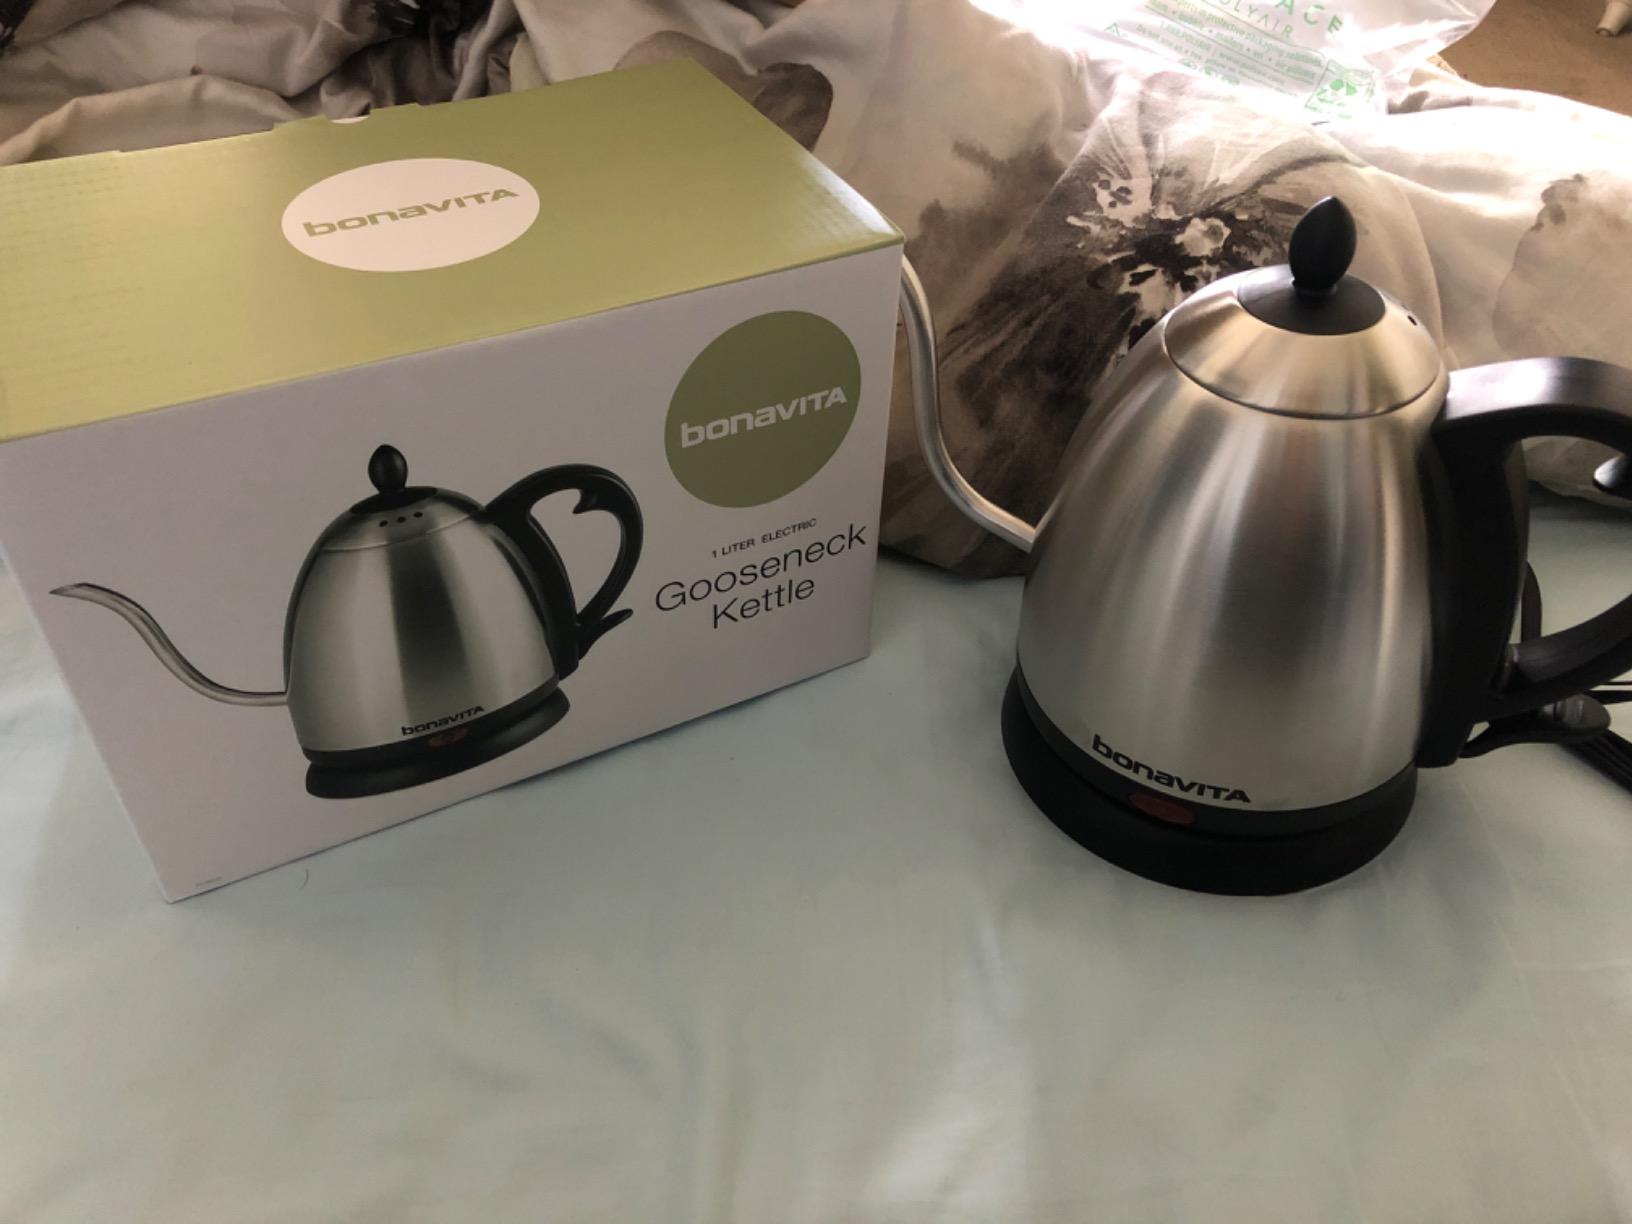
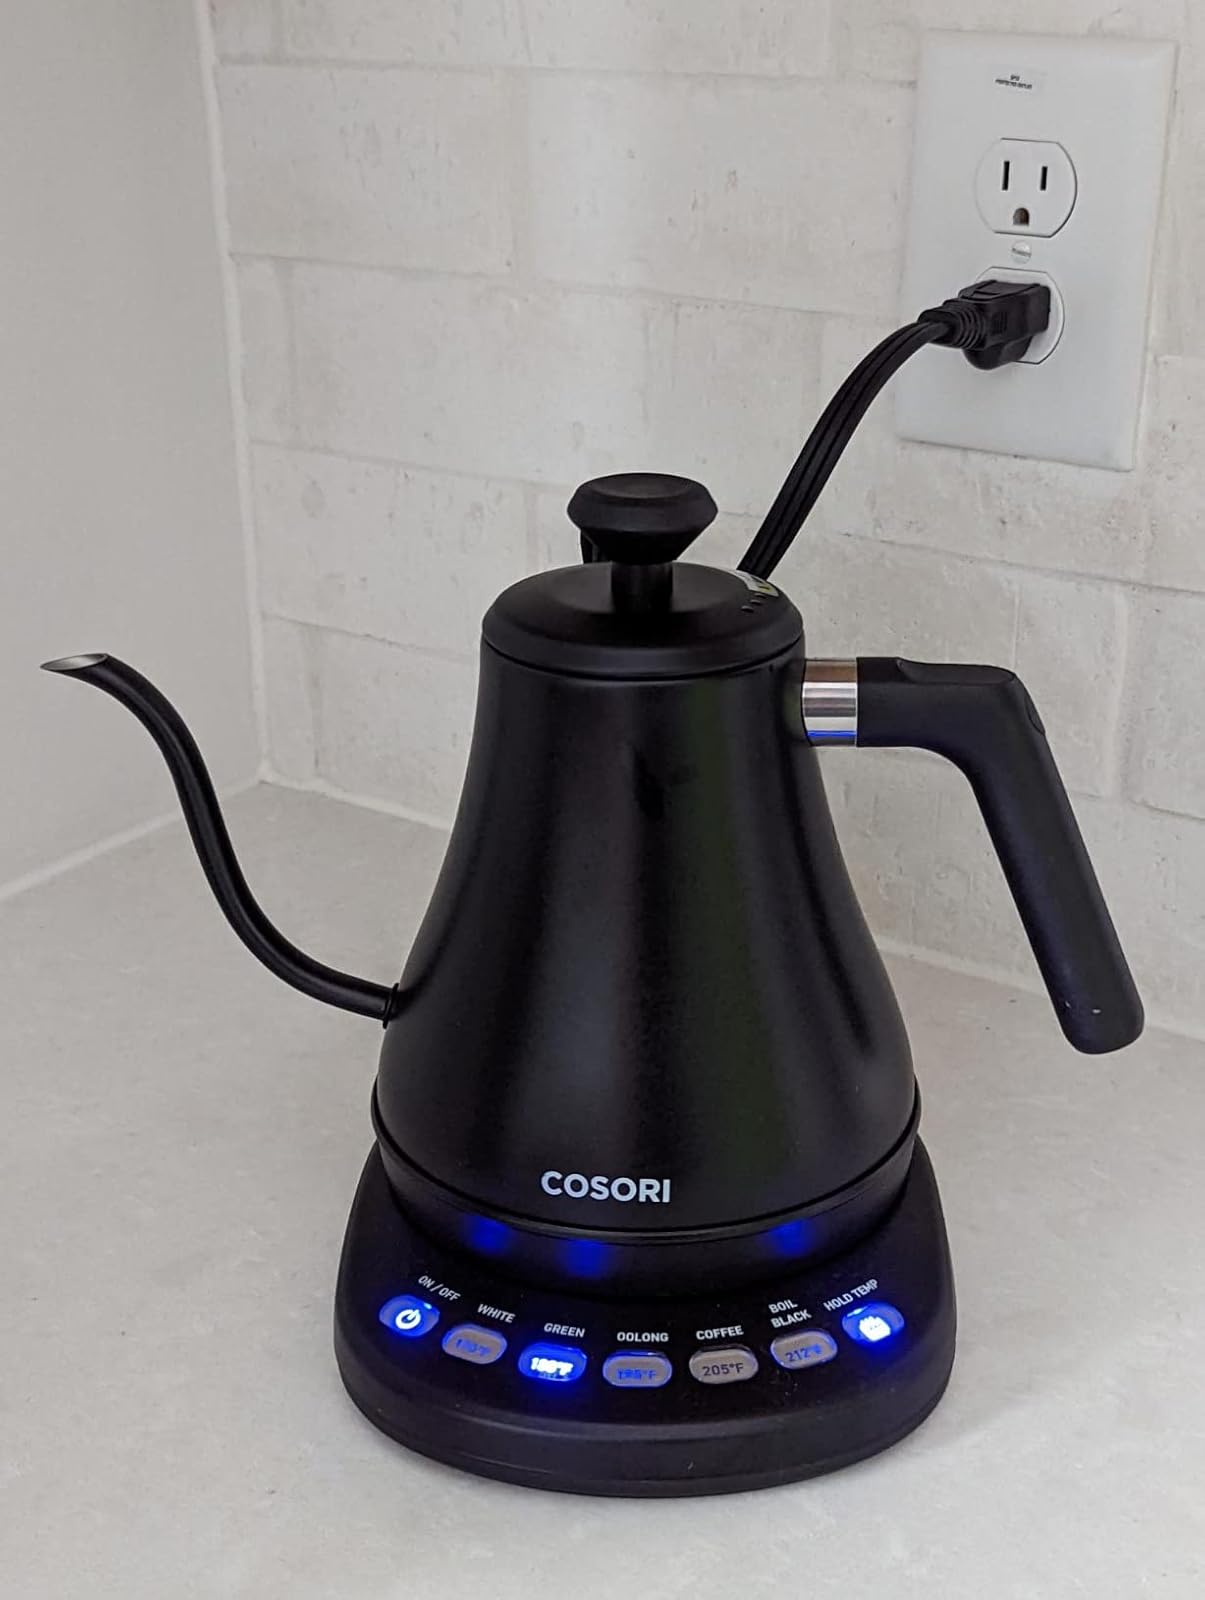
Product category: items_kettle
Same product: no